Chelia

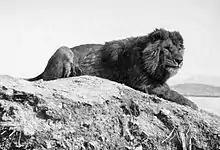
A male Barbary lion photographed by Alfred Edward Pease in 1893

The Barbary lion was present in the cedar forests and mountains near Chelia until about 1884.